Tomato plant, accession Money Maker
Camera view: tilt-top (135 deg); turntable rotation: 0 degrees
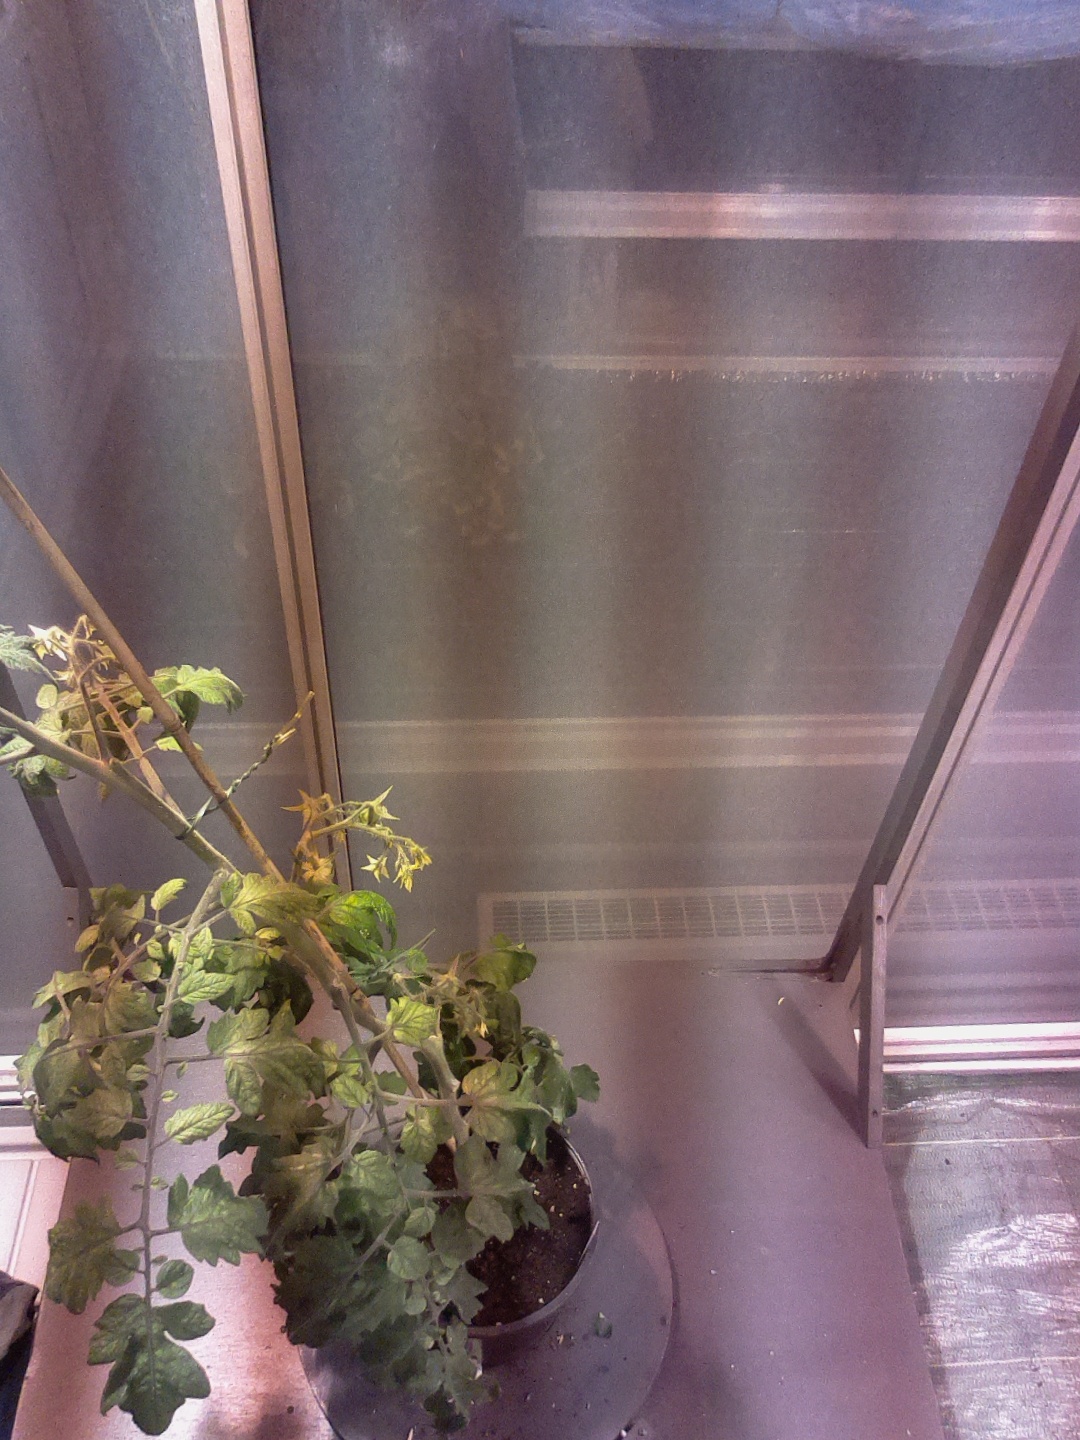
BBCH growth stage 71: 10%-20% of final fruit size